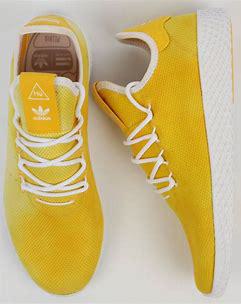
Brand: Adidas
Model: PW Tennis HU